Navy Working Uniform

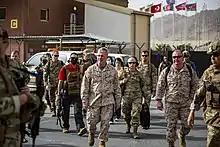
A sailor wears NWU Type II (at right) in Afghanistan in 2021, compared to a Marine in desert MARPAT (center).

The NWU Type I, known then as simply the NWU, began being made available to U.S. Navy sailors in late 2008 and early 2009. It completely replaced most of the U.S. Navy's other working uniforms by late 2010. In March 2006, the U.S. Navy set the introduction date for the NWU as late 2007, but that date was ultimately pushed back by almost a year to late 2008 and early 2009.